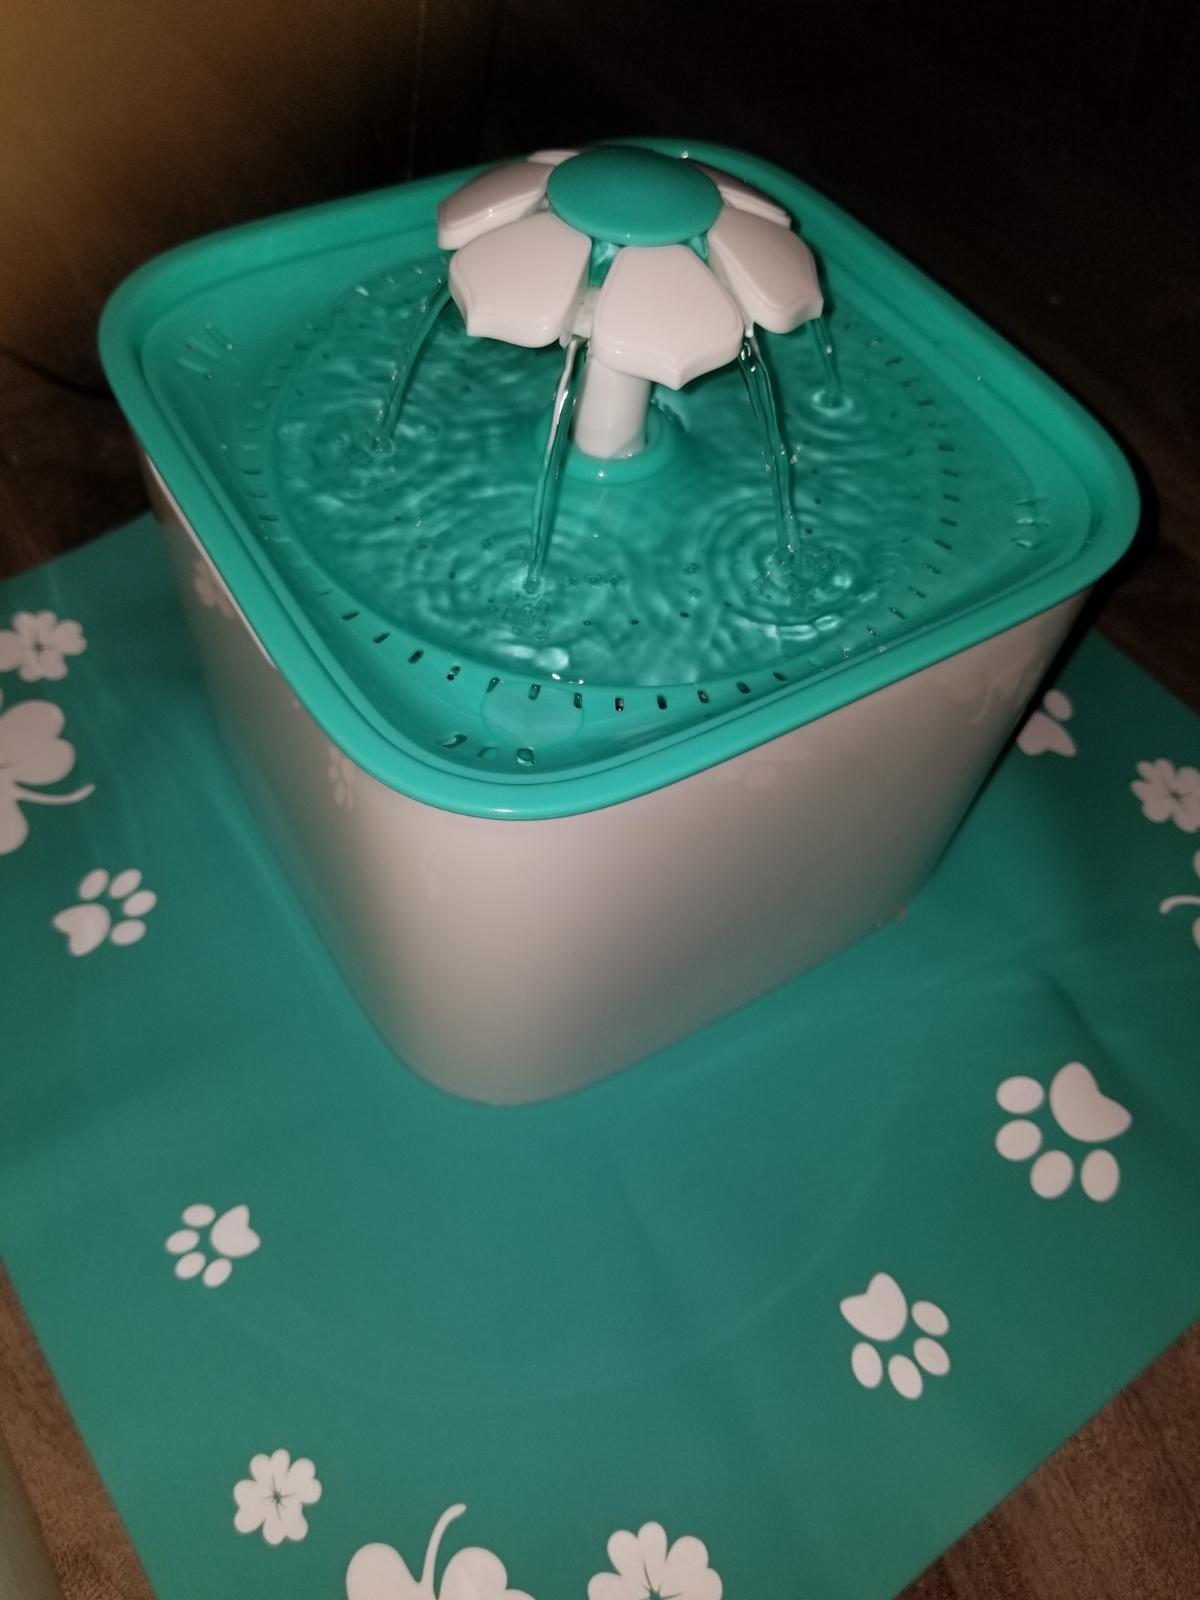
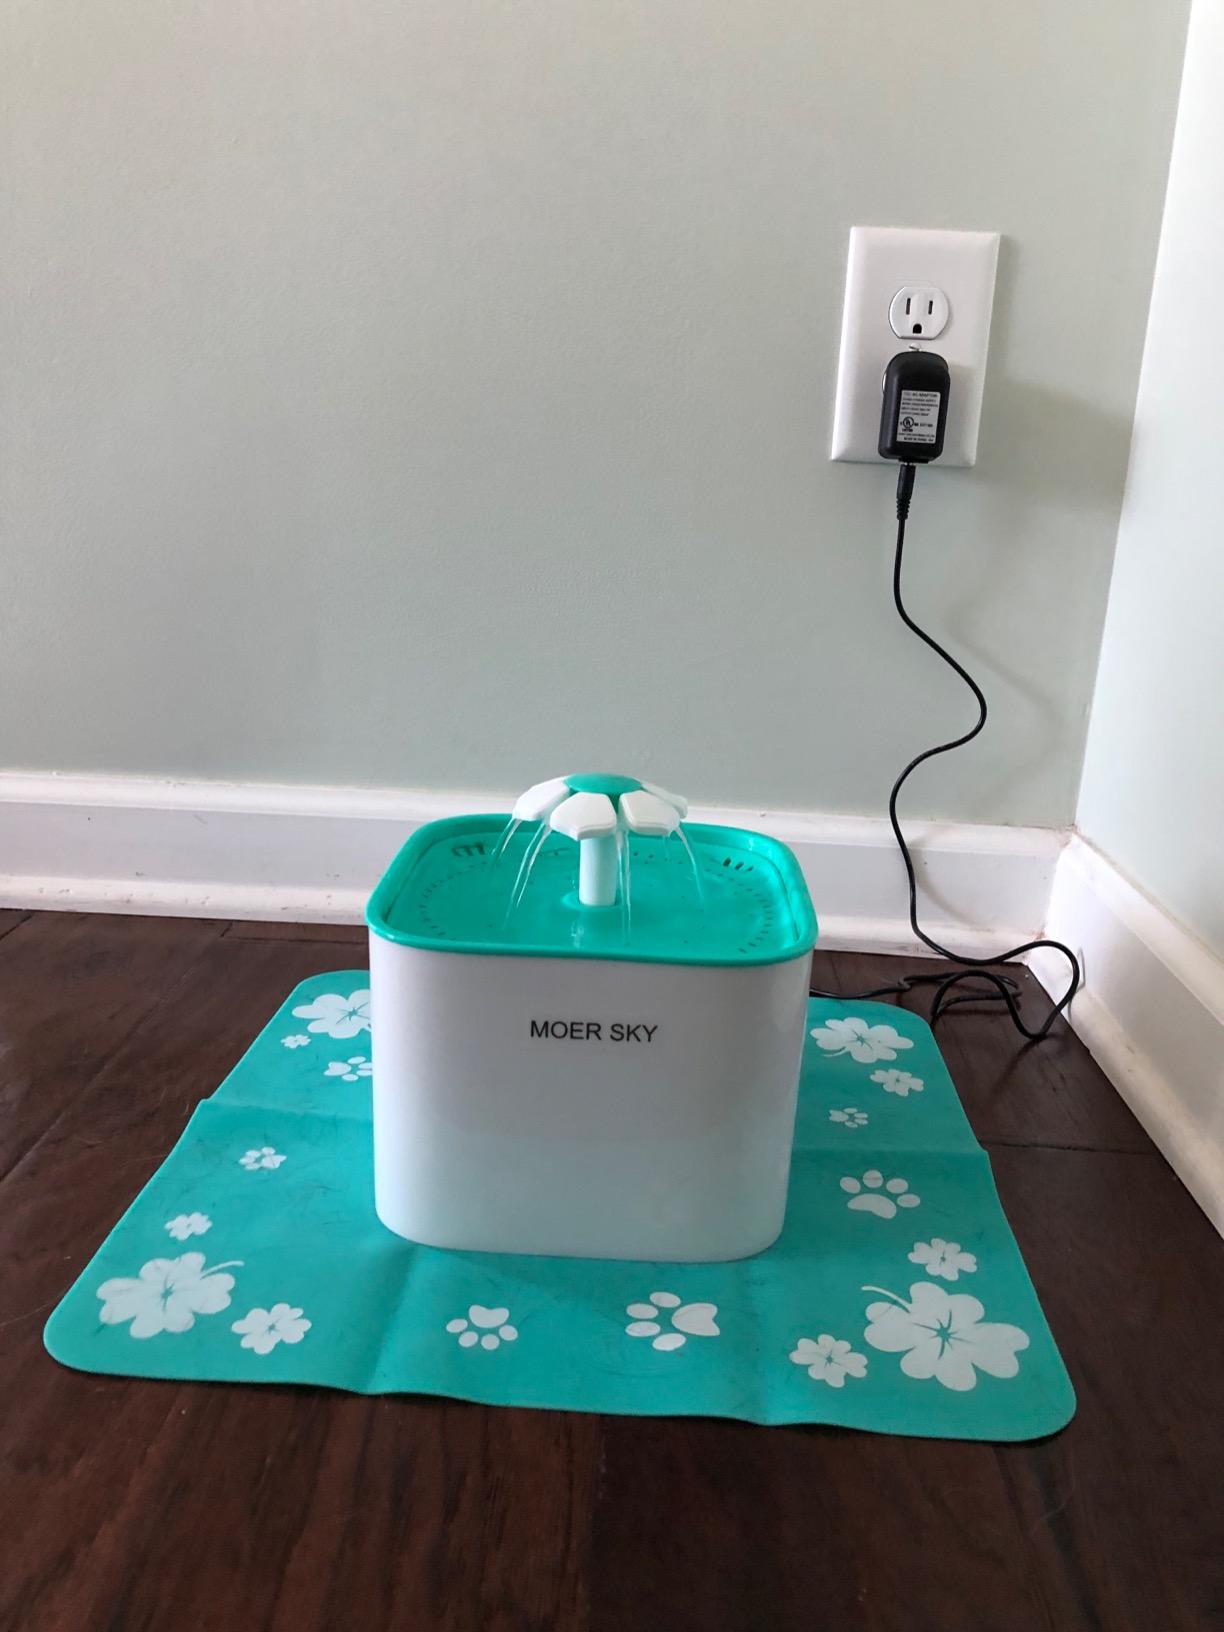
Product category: items_bowl
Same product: yes